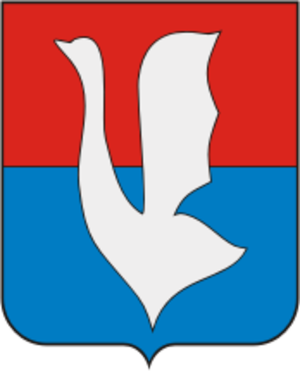
Gous-Khroustalny est une ville de l'oblast de Vladimir, en Russie, et le centre administratif du raïon de Gous-Khroustalny. Sa population s'élevait à 58 571 habitants en 2013.